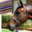
Label: horse